History of Utah

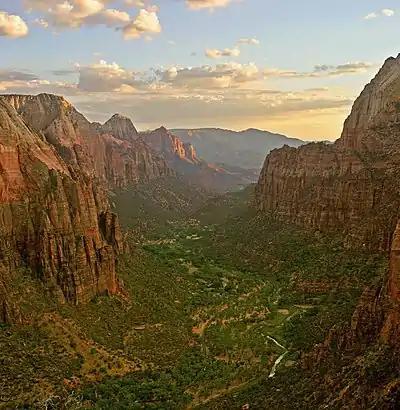
Zion National Park

The experiences of returning members of the Mormon Battalion were also important in establishing new communities. On their journey west, the Mormon soldiers had identified dependable rivers and fertile river valleys in Colorado, Arizona and southern California. In addition, as the men traveled to rejoin their families in the Salt Lake Valley, they moved through southern Nevada and the eastern segments of southern Utah. Jefferson Hunt, a senior Mormon officer of the Battalion, actively searched for settlement sites, minerals, and other resources. His report encouraged 1851 settlement efforts in Iron County, near present-day Cedar City. These southern explorations eventually led to extended Mormon settlements in St. George, Utah, Las Vegas, Nevada) and San Bernardino, California, as well as communities in southern Arizona Territory